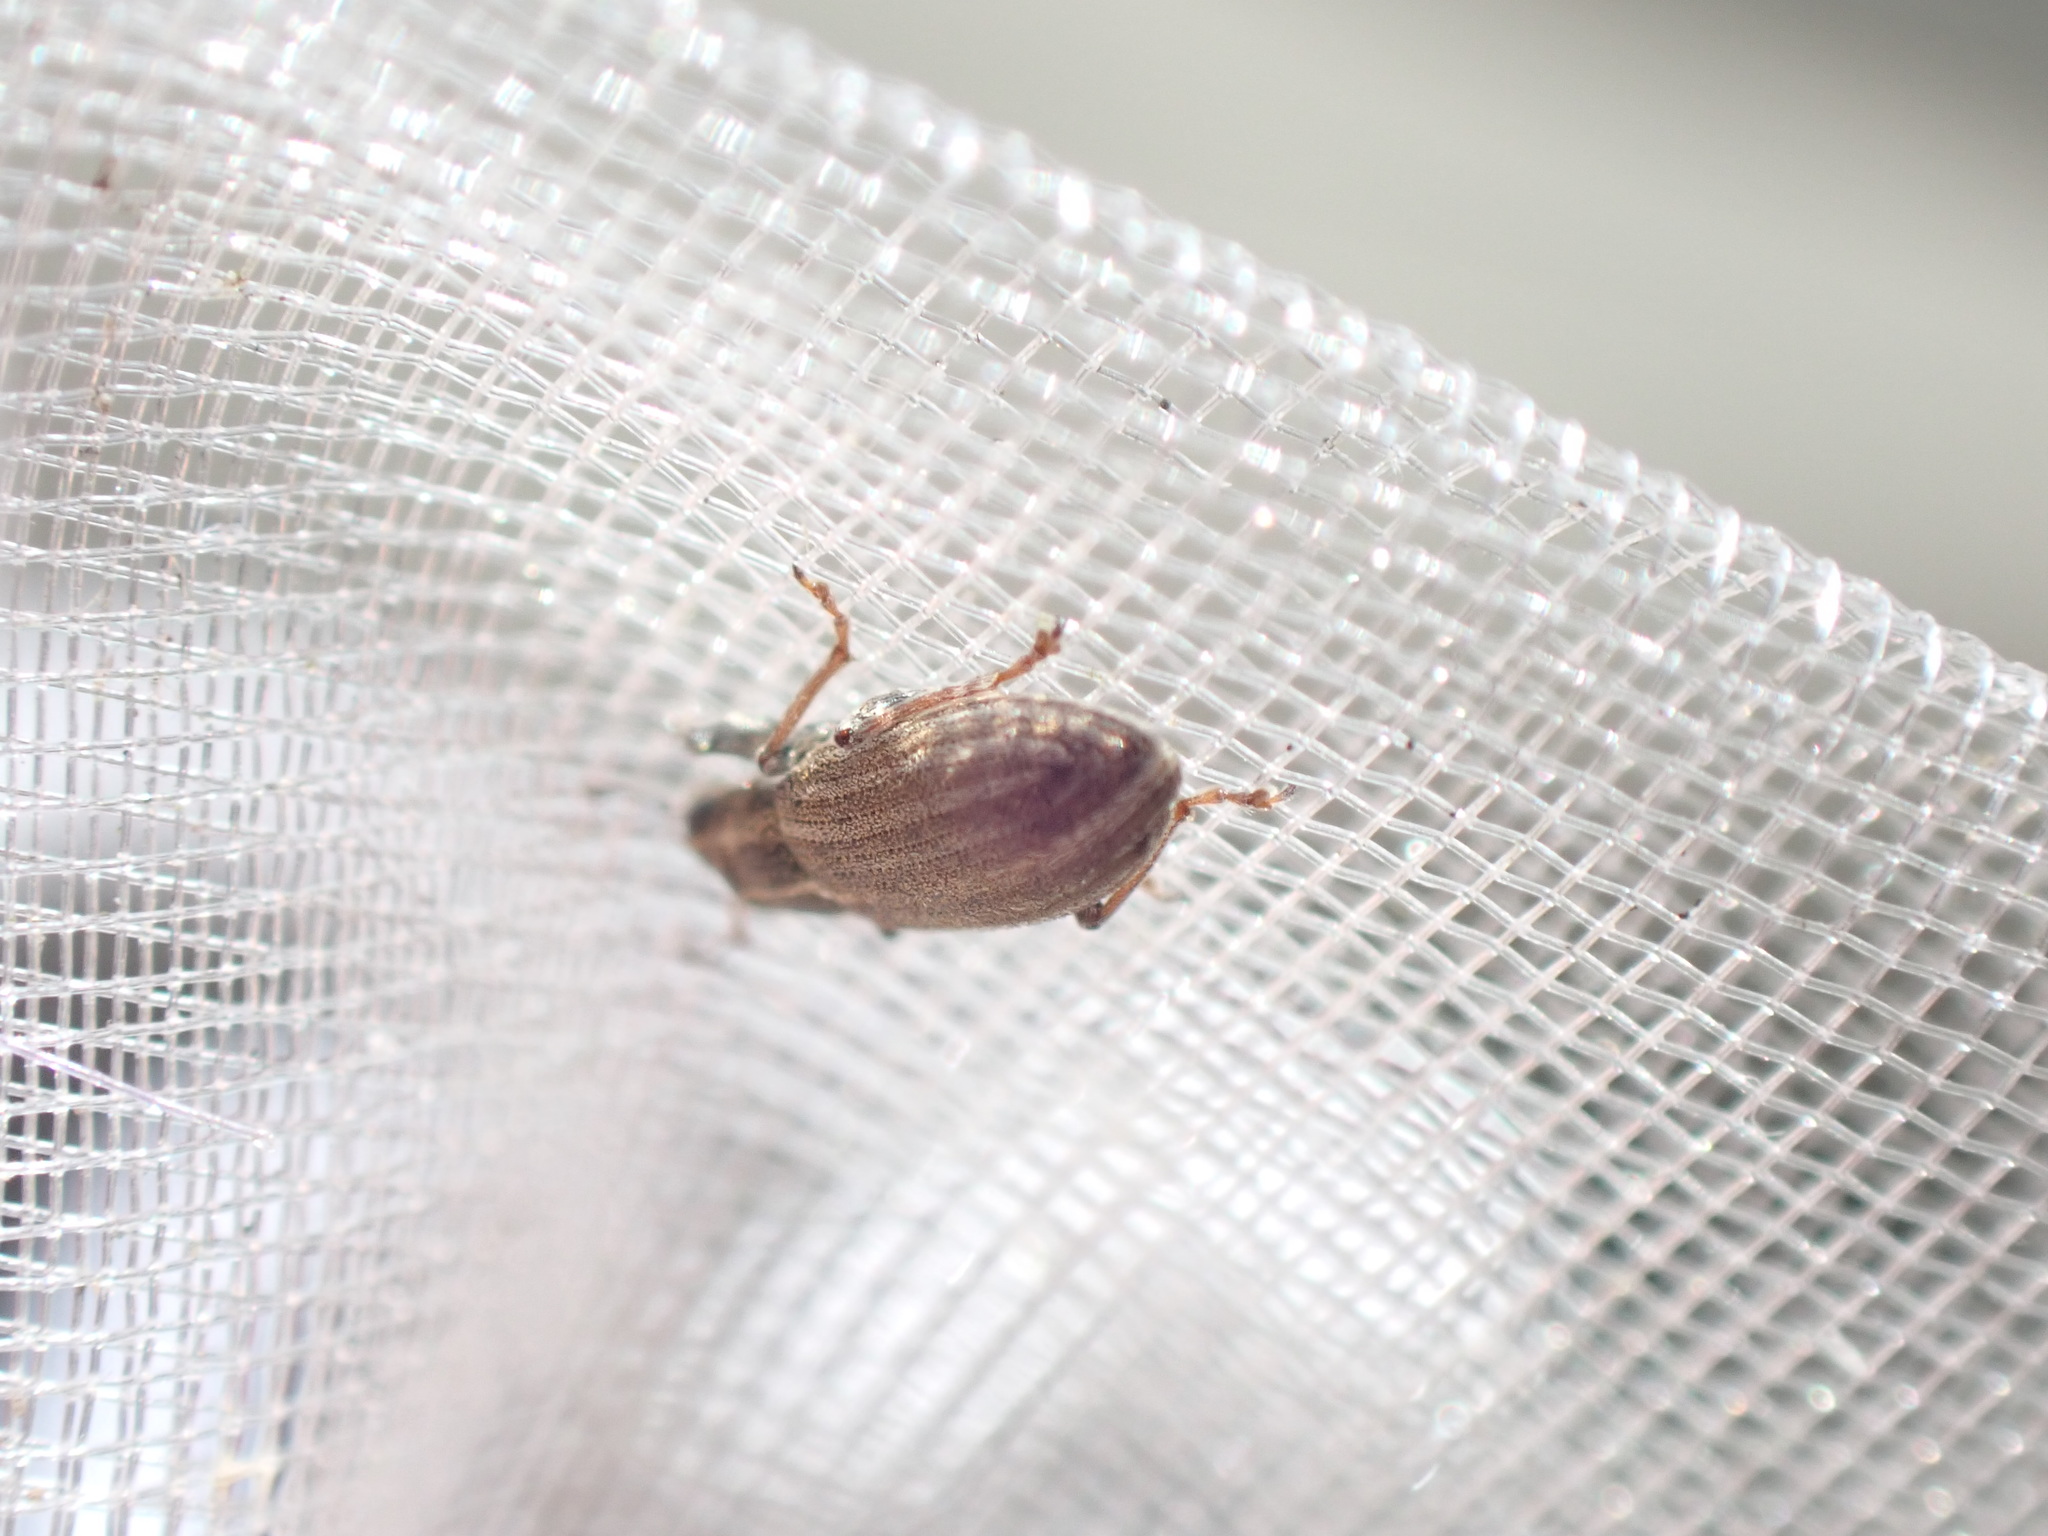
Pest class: pea_leaf_weevil